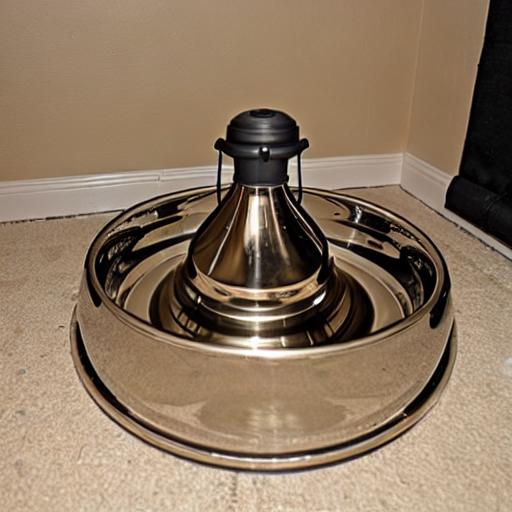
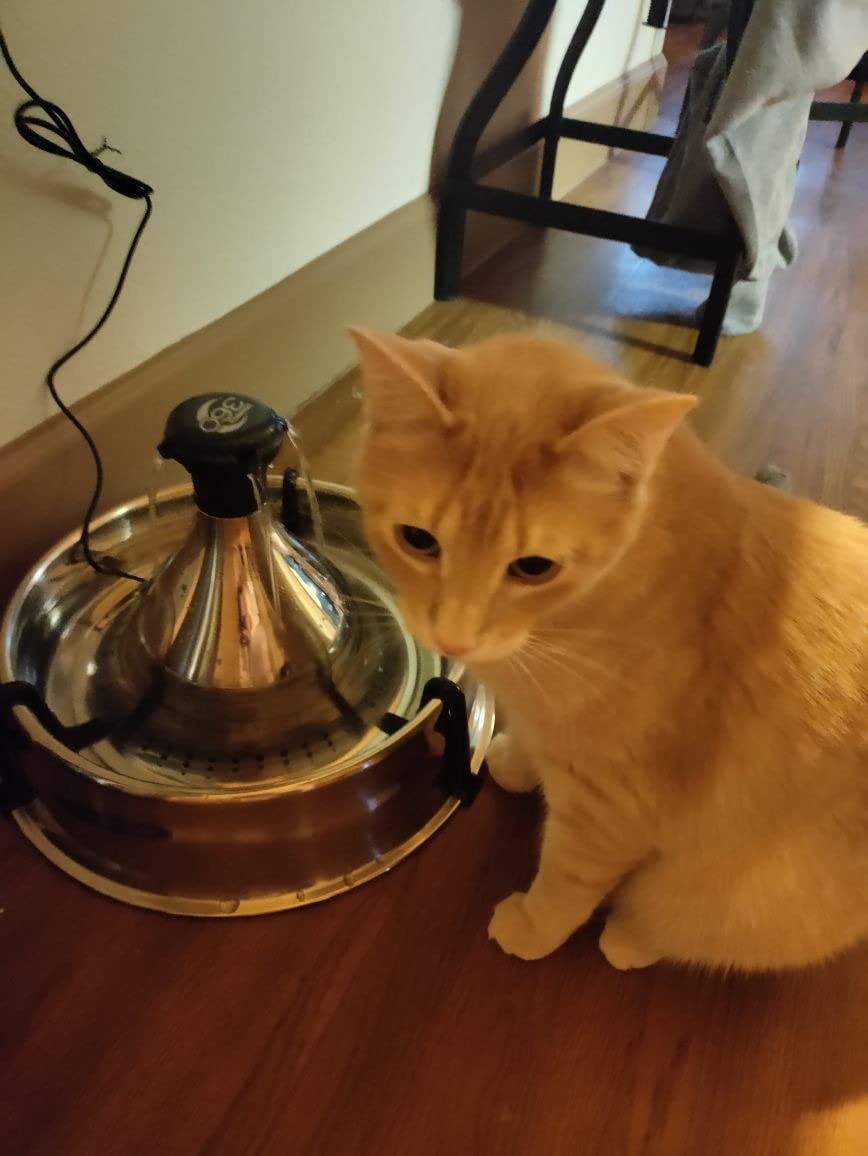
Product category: items_bowl
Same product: no